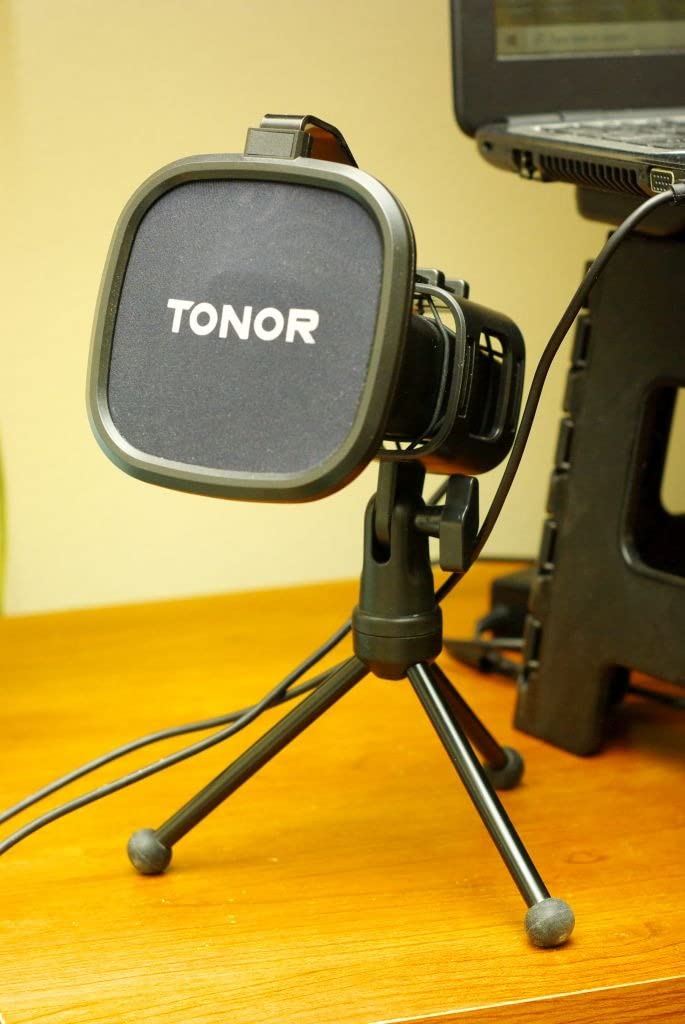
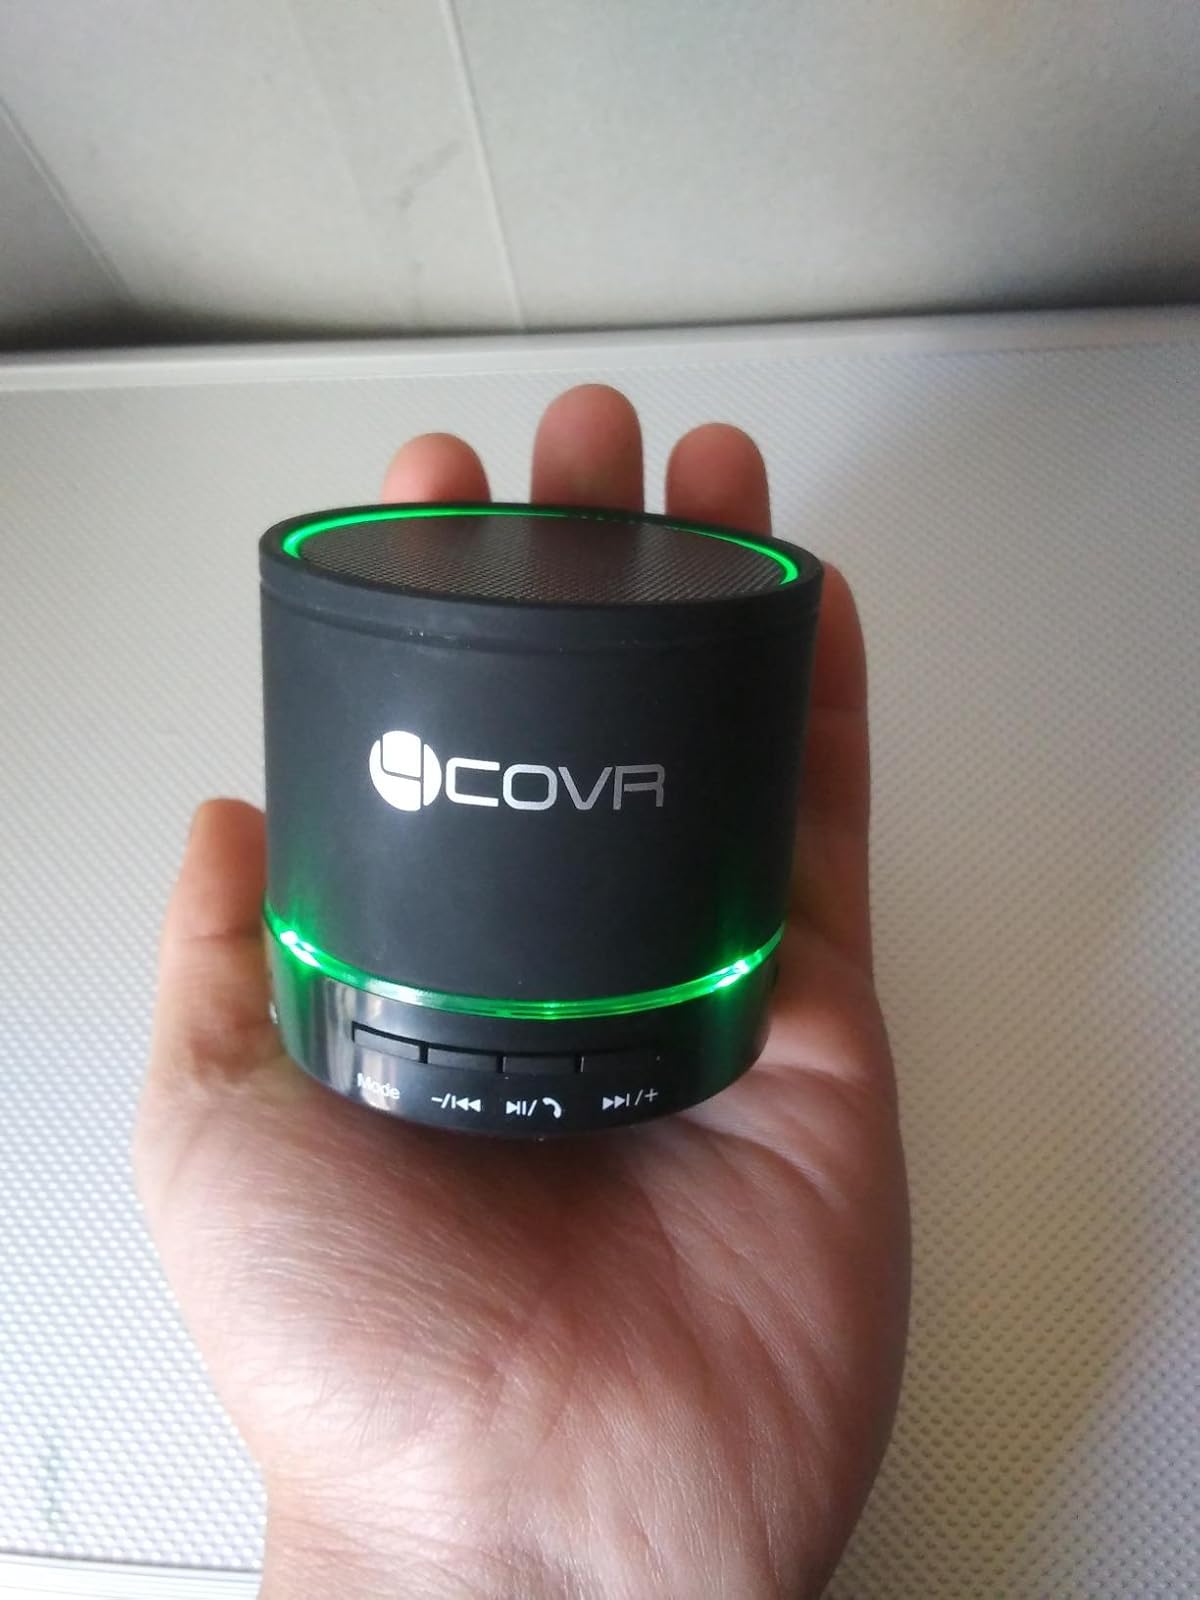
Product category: microphone
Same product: no